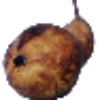
Label: pear_abate